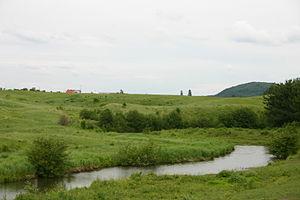
La petite rivière Mandeville photographiée depuis le pont du Chemin de la Rivière.
Mandeville est une municipalité du Québec, située dans la MRC D'Autray, dans la région administrative de Lanaudière.